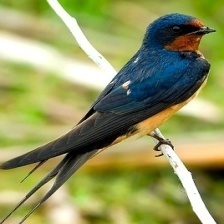
Species: BARN SWALLOW
Scientific name: HIRUNDO RUSTICA